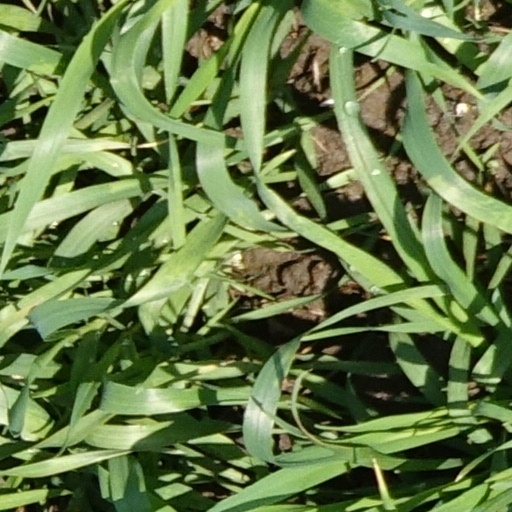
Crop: wheat